Armed Forces Chaplaincy Center

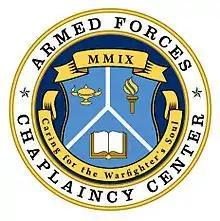
Official seal of the Armed Forces Chaplaincy Center

The Armed Forces Chaplaincy Center (AFCC) was the center for training of United States military chaplains, located at Fort Jackson, Columbia, South Carolina. Co-located on the AFCC campus were: the United States Army Chaplain Center and School, the United States Naval Chaplaincy School and Center, and the United States Air Force Chaplain Corps College. The Center included the "Joint Center of Excellence for Religious Training and Education."